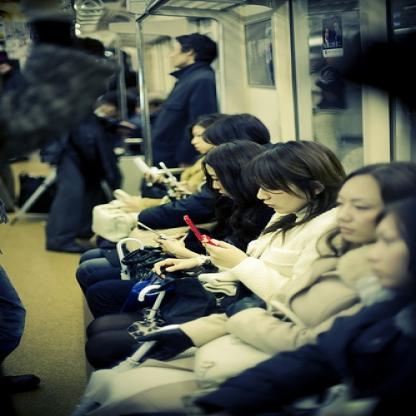
Scene: Indoor